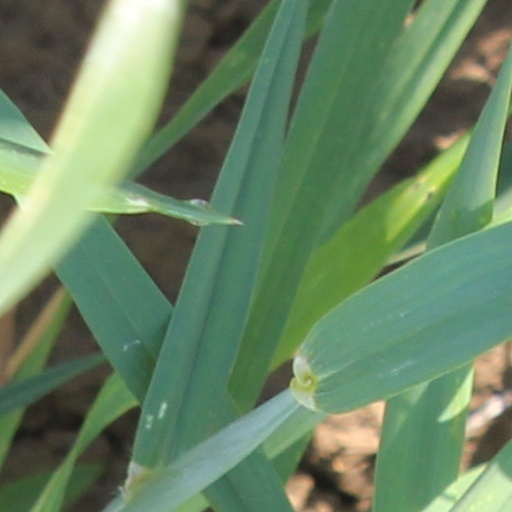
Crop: wheat